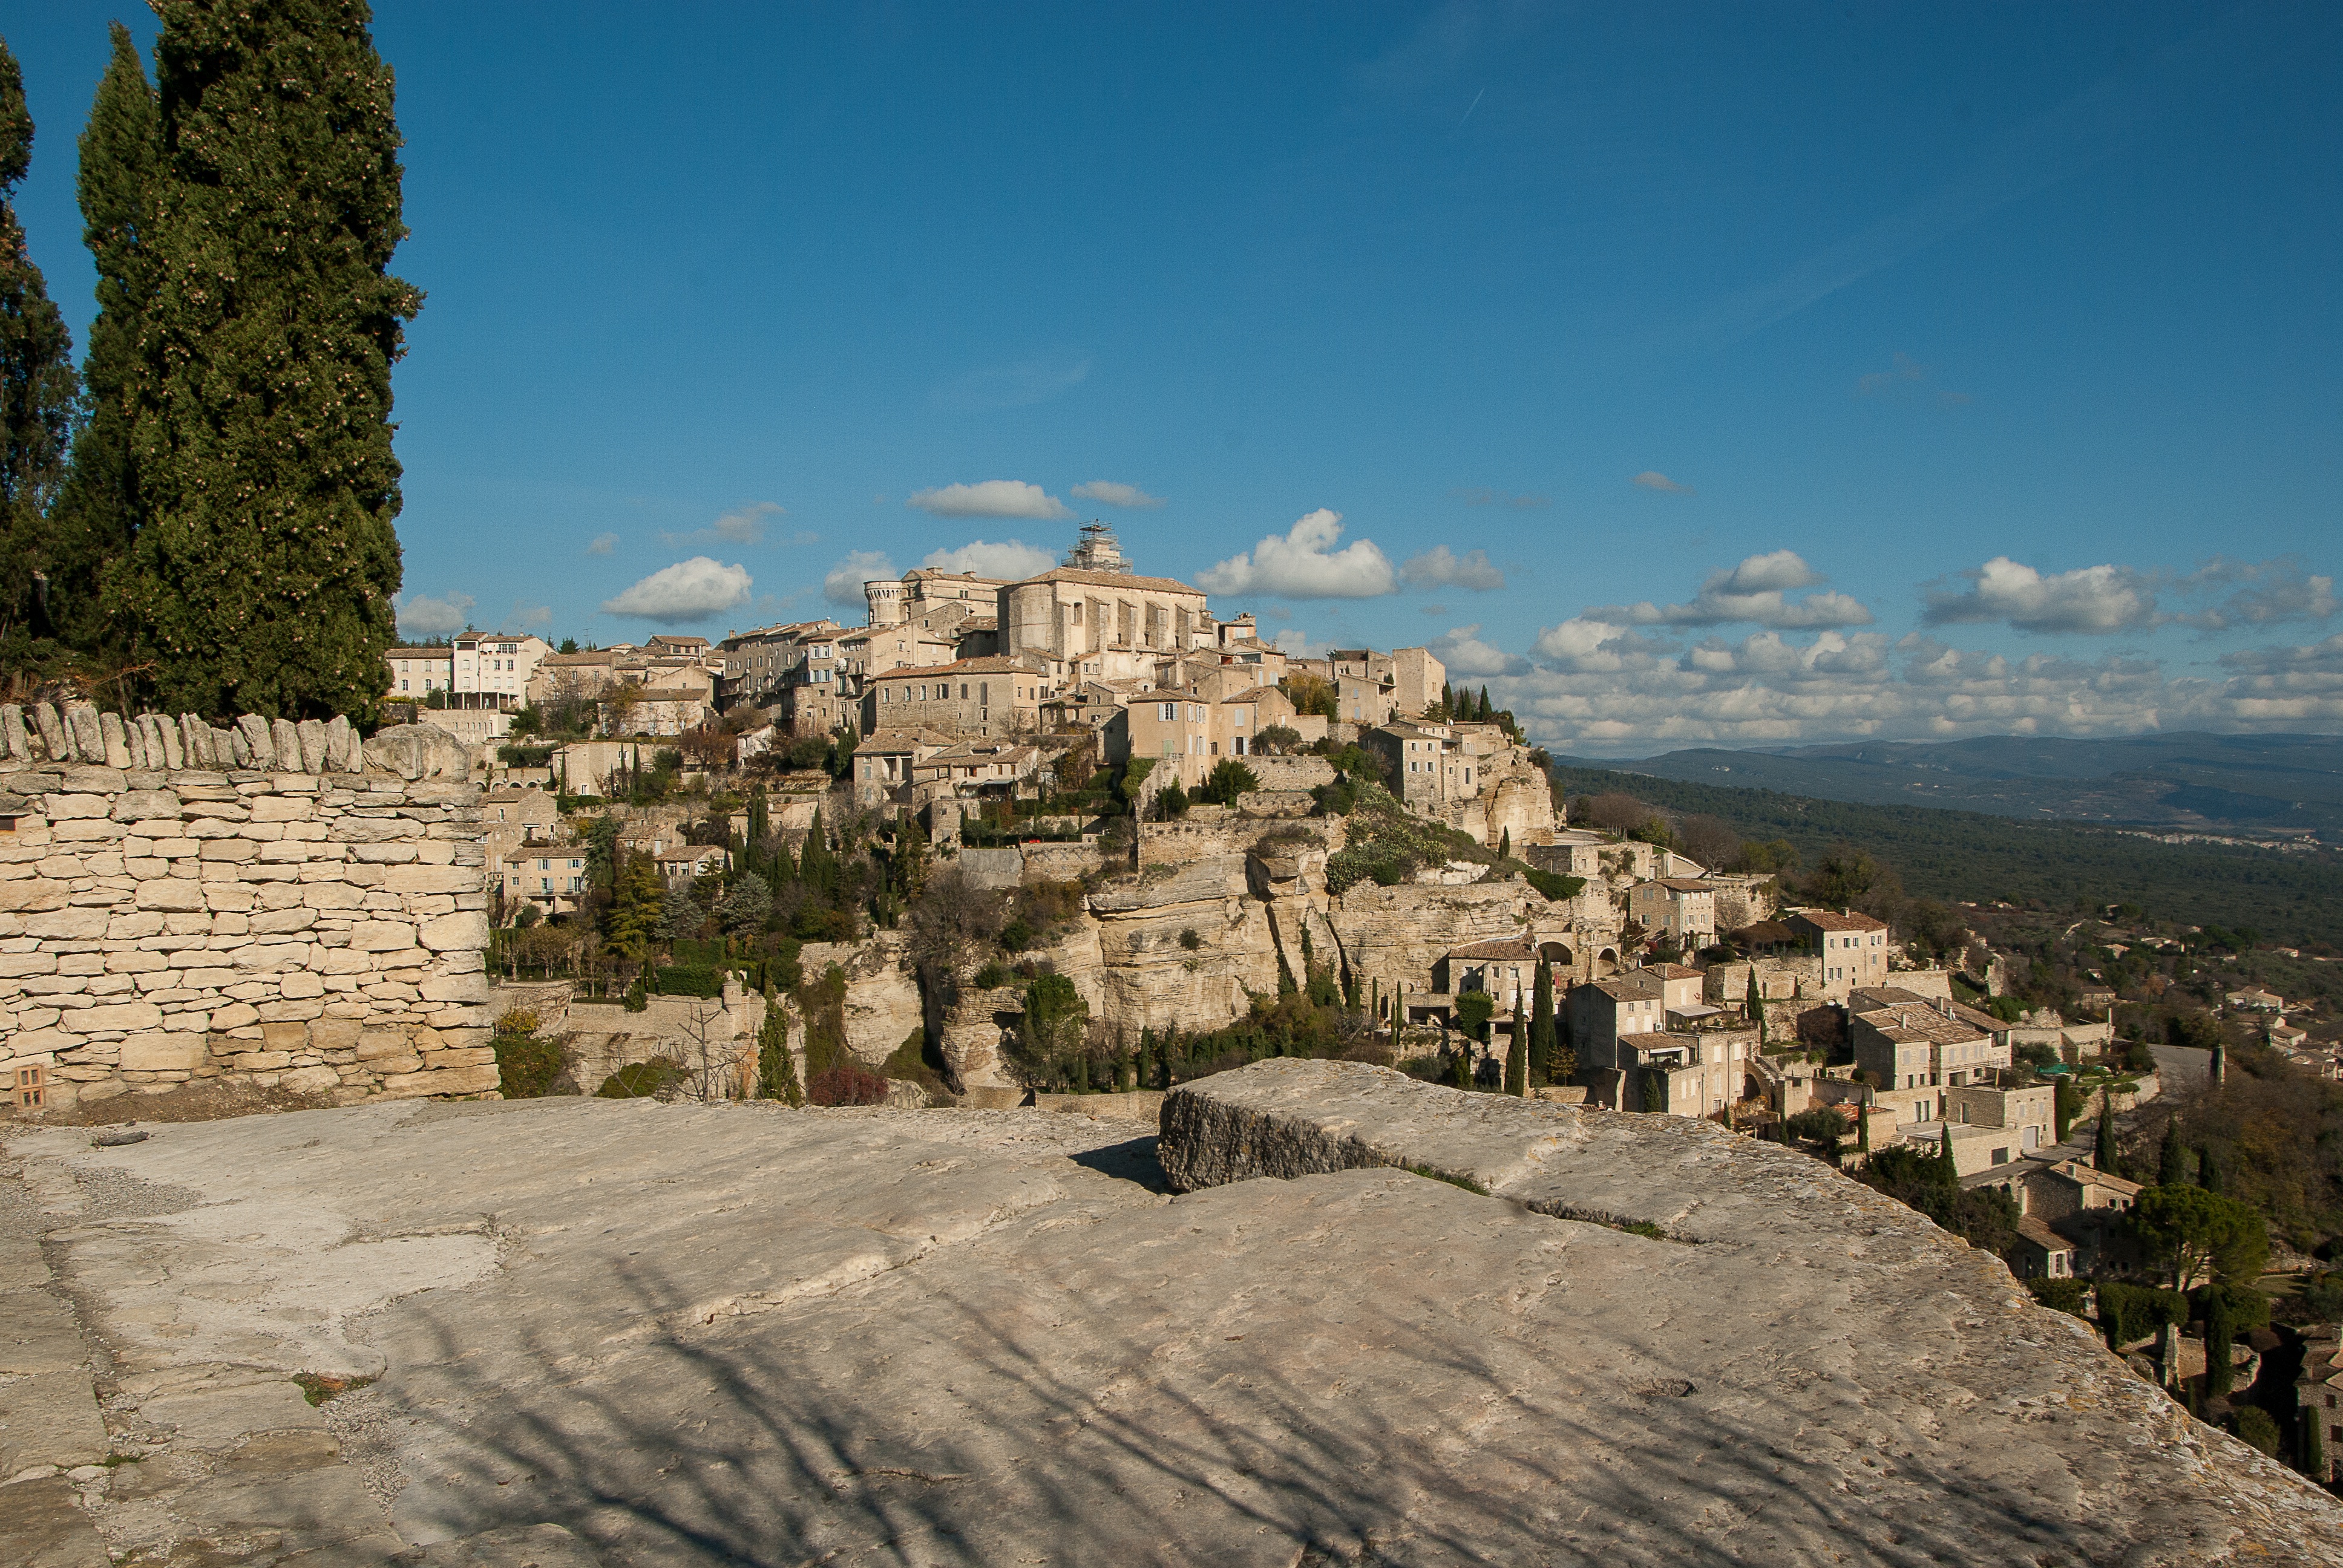
landscape, sea, rock, mountain, town, wall, valley, mountain range, vacation, travel, village, cliff, france, castle, landmark, fortification, tourism, terrain, geology, ruins, monastery, luberon, gordes, ancient history